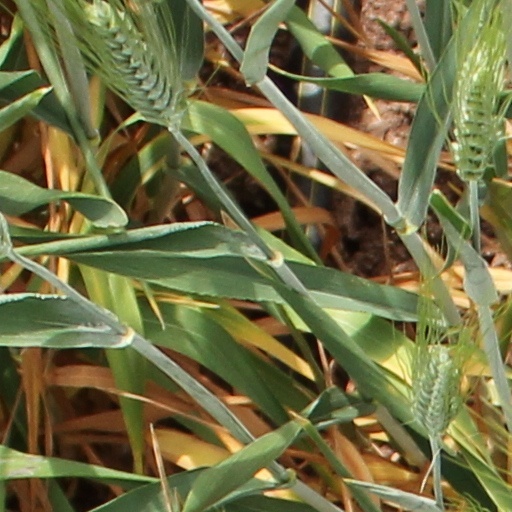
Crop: wheat